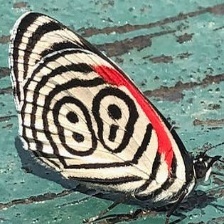
Species: AN 88